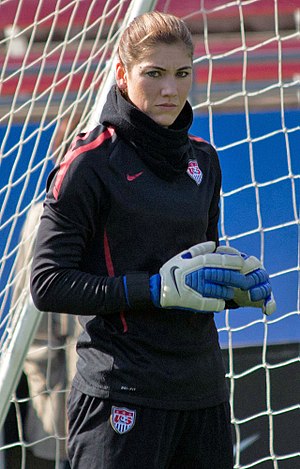
Hope Solo
Solo træner med USAs landshold i 2012
Hope Amelia Solo er en amerikansk fodboldspiller, målmand, der er dobbelt olympisk mester og verdensmester i fodbold med USA. Hun var USAs målmand fra 2000 til august 2016. Efter at have spillet på college-niveau for University of Washington, spillede hun professionelt for Philadelphia Charge i Women's United Soccer Association. Da WUSA blev nedlagt efter hendes første sæson, rejste hun til Europa for at spille topliga fodbold i Sverige og Frankrig. Fra 2009 til 2011 spillede hun i Women's Professional Soccer for Saint Louis Athletica, Atlanta Beat og magicJack. Efter at WPS blev nedlagt tidligt i 2012 spillede hun for Seattle Sounders i W-League. Det sidste hold hun spillede for var Seattle Reign FC i National Women's Soccer League, USAs topliga i kvindernes fodbold.